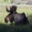
Label: deer